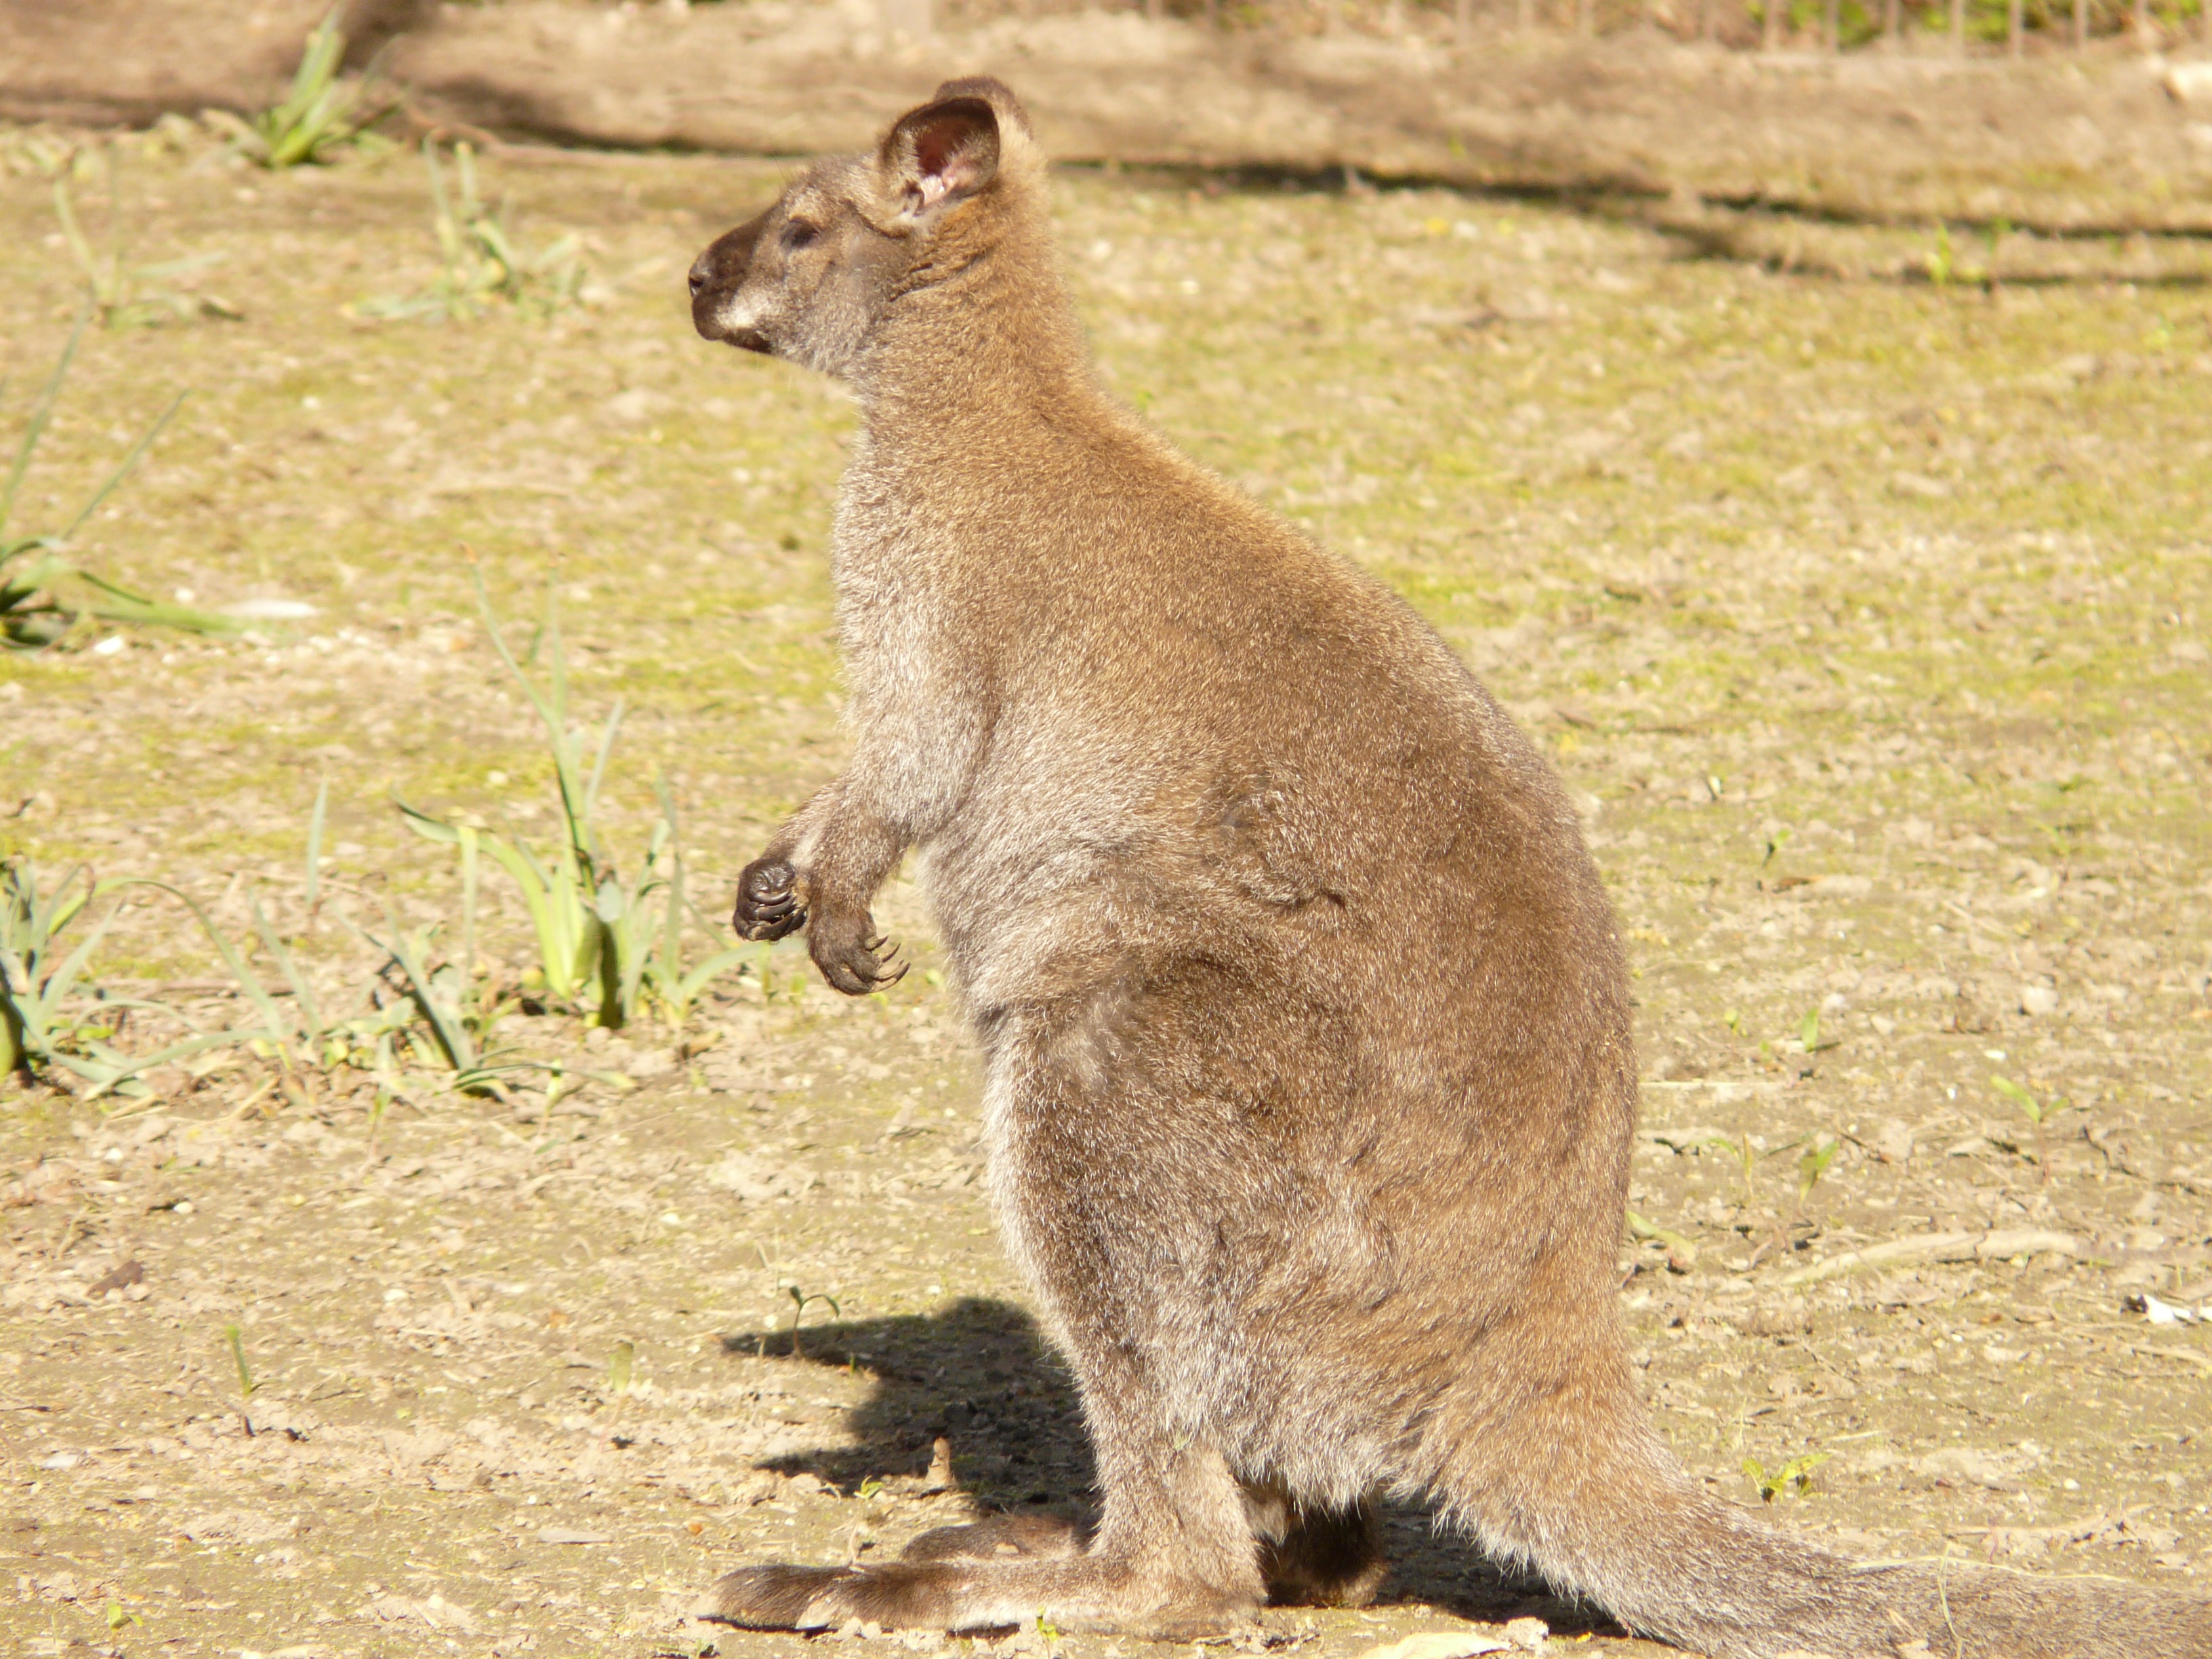
animal, wildlife, mammal, fauna, kangaroo, wallaby, vertebrate, marsupial, macropodidae, bennett wallaby, red necked wallaby, macropus rufogriseus, bennett kangaroo